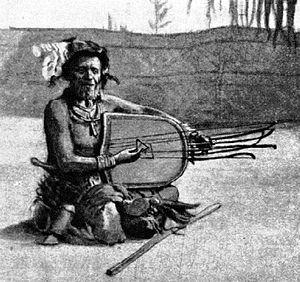
Un pluriarc est un instrument à cordes africain.